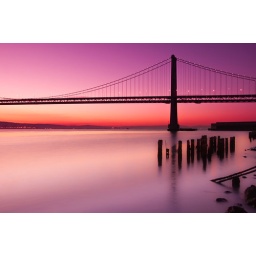
The Bay Bridge in San Francisco silhouetted against a clear sky just before sunrise.